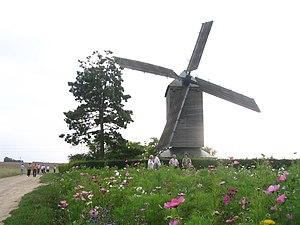
Moulin pivot de Beauce. Moulin de la Garenne d'Ymonville (Eure-et-Loir)
Ymonville est une commune française située dans le département d'Eure-et-Loir en région Centre-Val de Loire.
Cet article recense les monuments historiques d'Eure-et-Loir, en France.
La Beauce est une région naturelle française à vocation agricole très fertile qui couvre près de six cent mille hectares répartis sur cinq départements du bassin parisien.